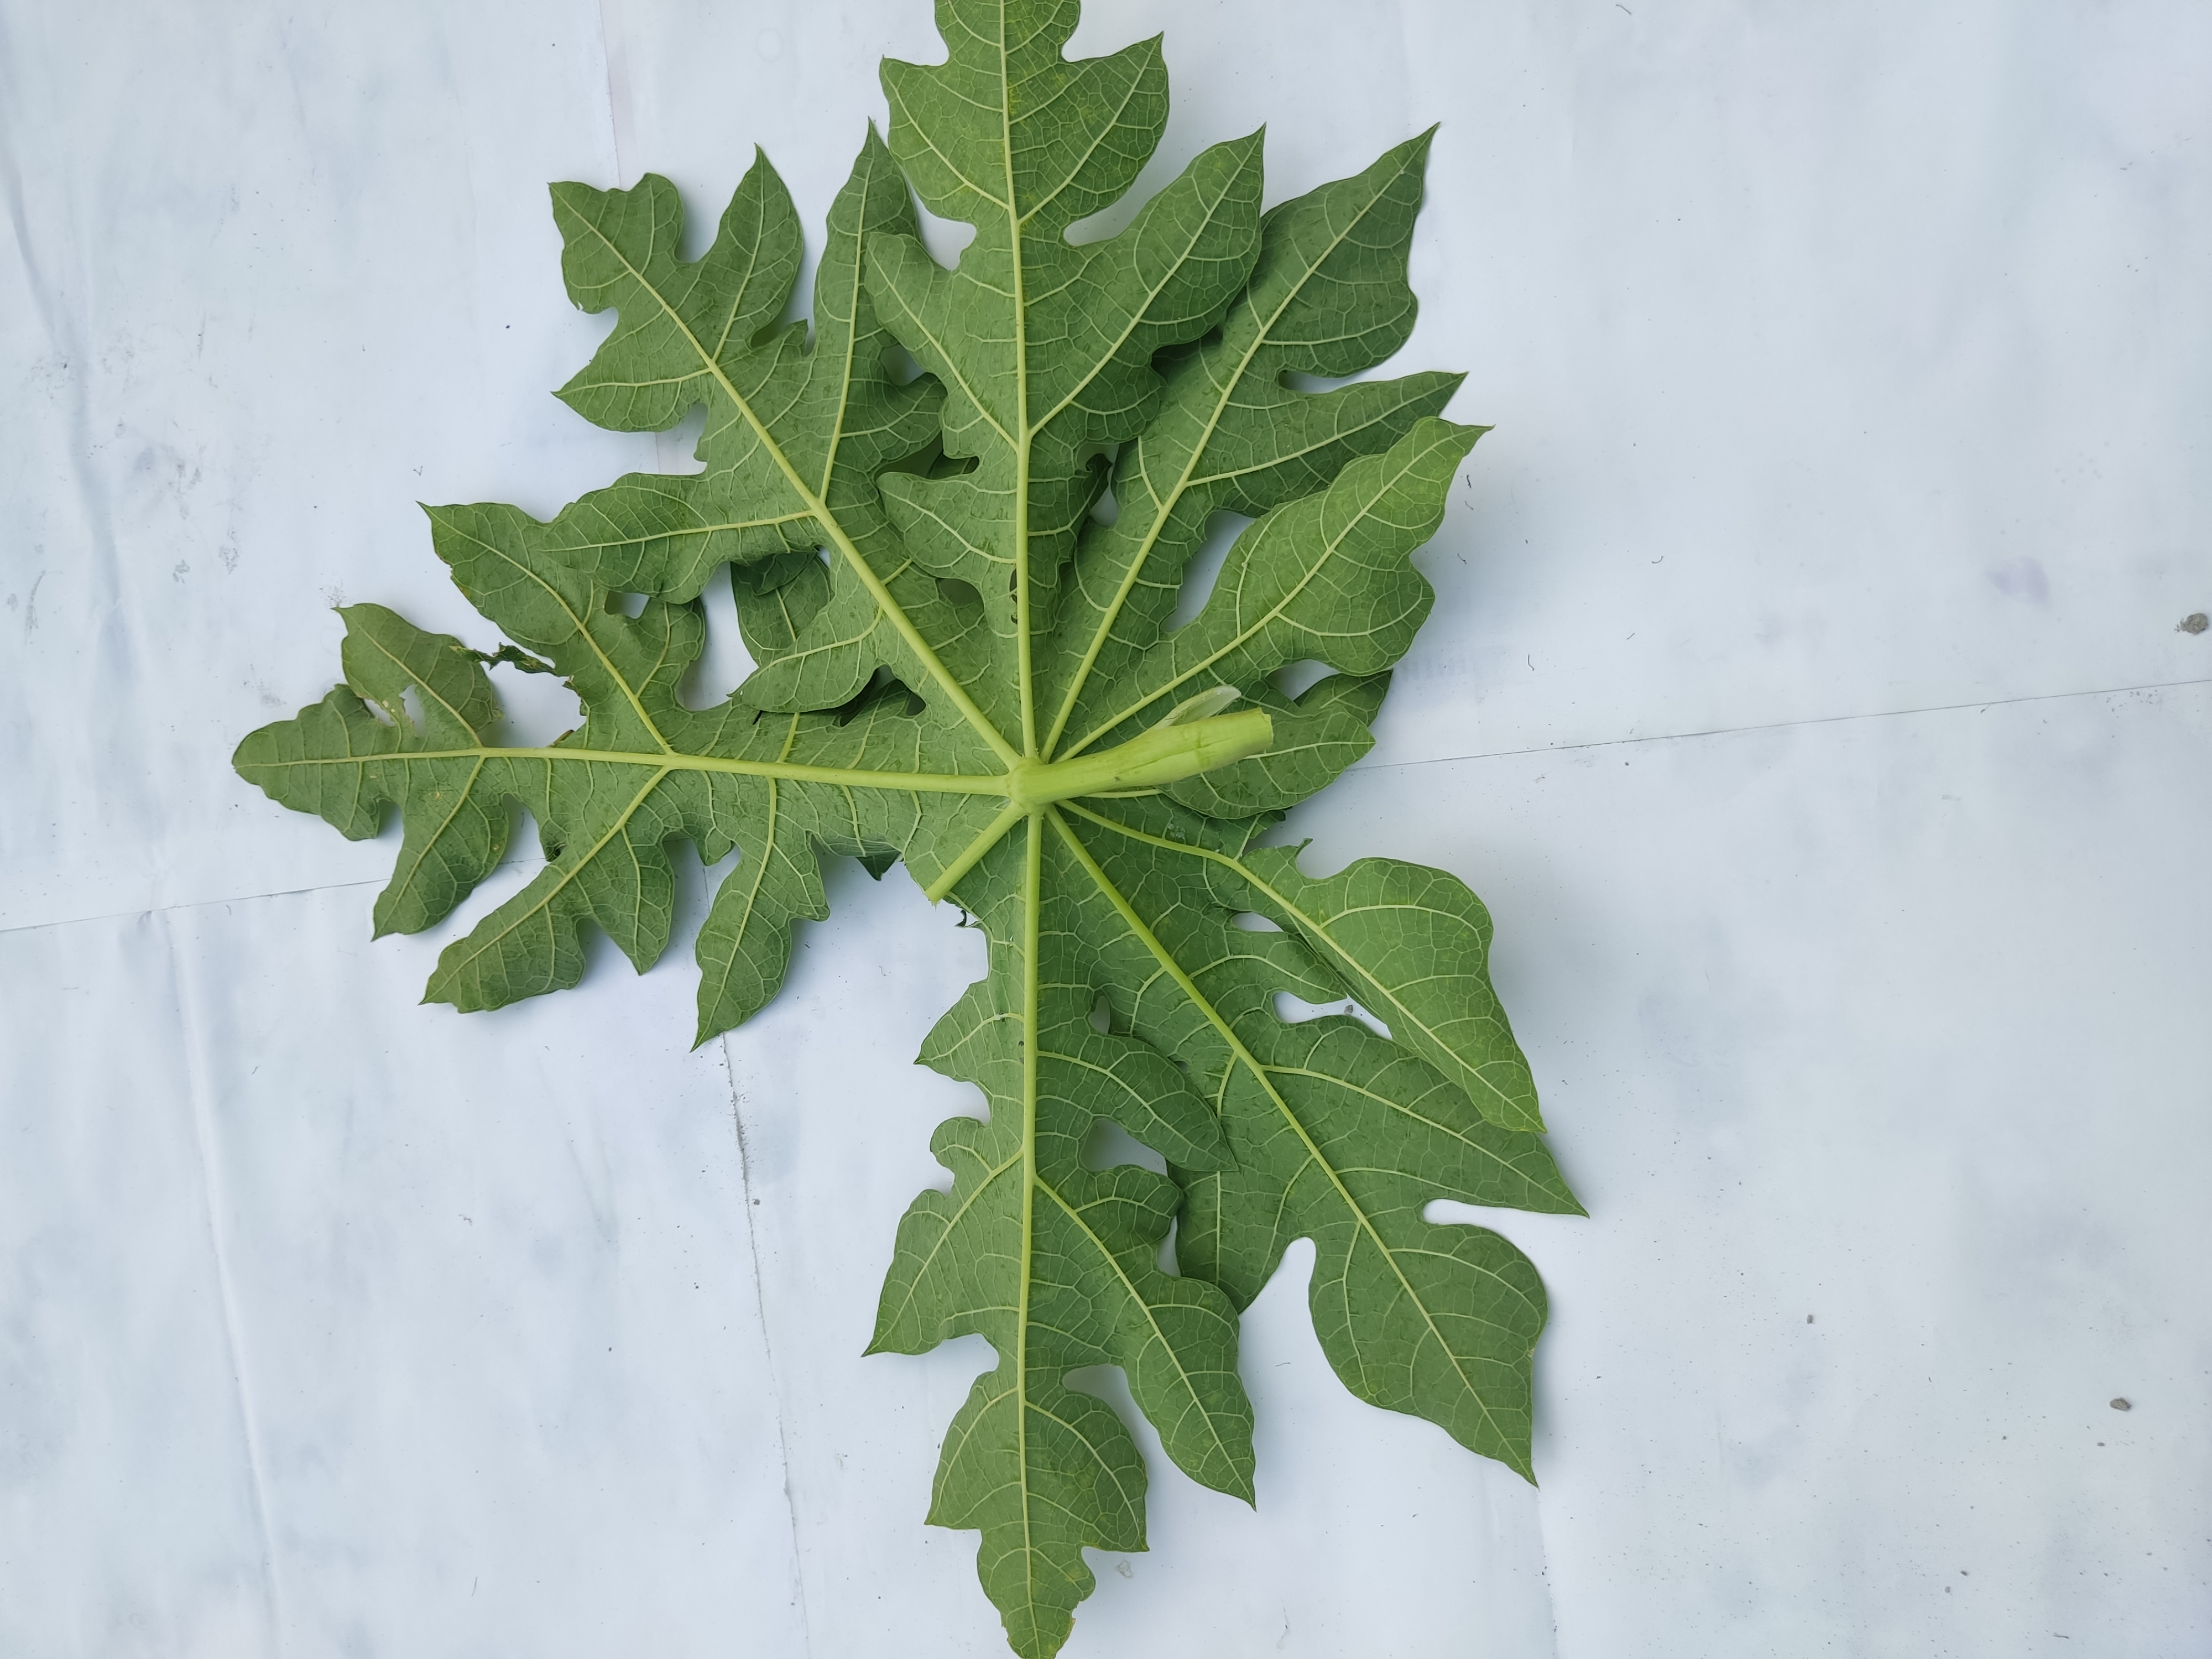
Label: Mosaic